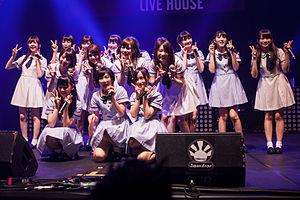
Le groupe d’idols Nogizaka46 en concert à Japan Expo 2014 (Paris, France).日本語: 乃木坂がフランス・パリ「JAPAN EXPO 2014」に出演。
Nogizaka46 est un groupe d'idoles féminin japonais créé par son producteur Yasushi Akimoto en juin 2011, et désigné comme étant le rival officiel du groupe d'AKB48, créé par le même producteur.